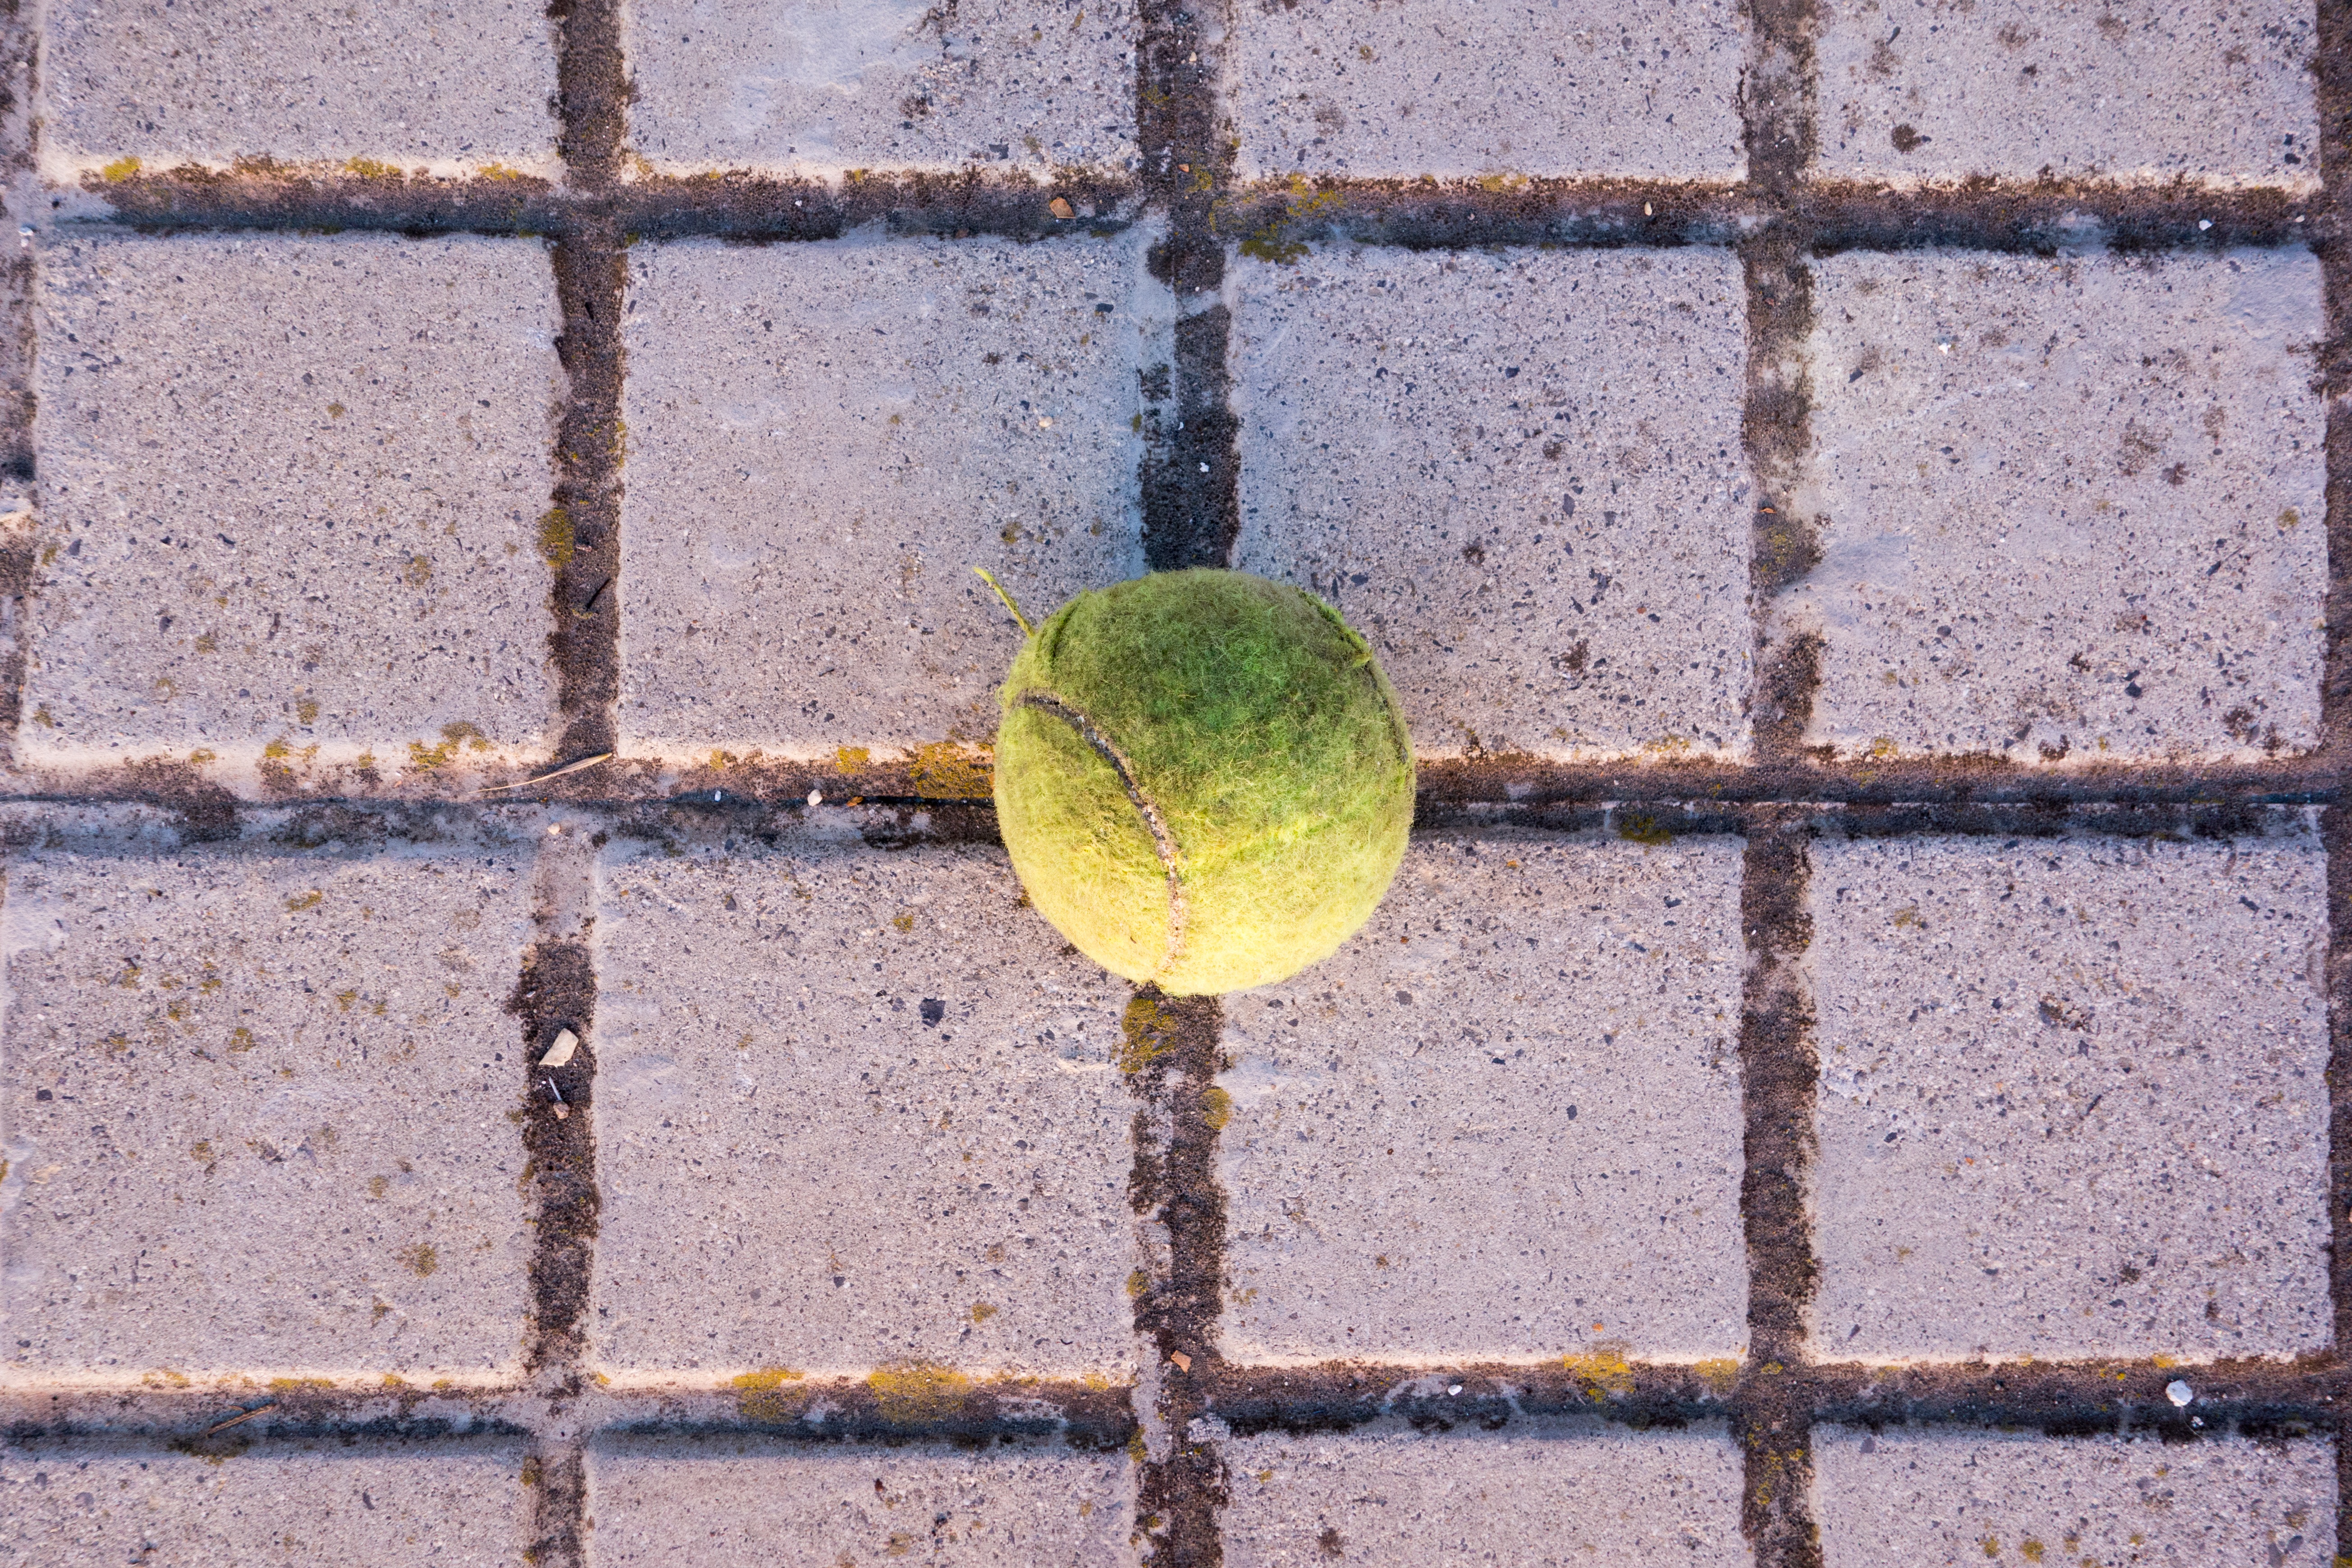
game, texture, leaf, window, wall, green, color, soil, blue, yellow, brick, material, tennis, ball, shape, road surface, centered